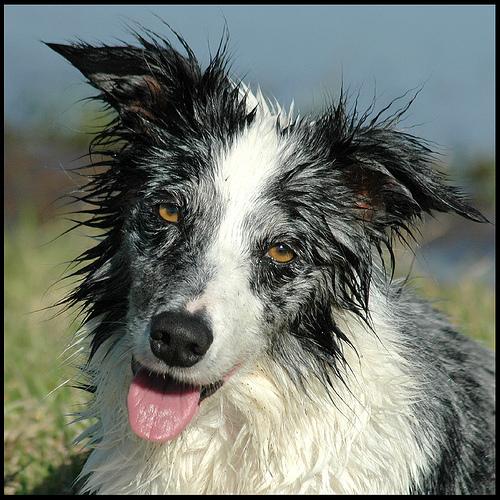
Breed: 2594-n000109-Border_collie